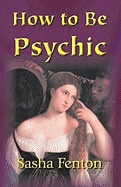
Sasha Fenton | HOW TO BE PSYCHIC : A PRACTICAL GUIDE TO PSYCHIC DEVELOPMENT : A Practical Guide To Psychic Development
SÅLD . Tyvärr är detta exemplar redan sålt. Se om vi har fler exemplar Eller lägg upp en aktiv sökning på finndinbok.nu: Lägg upp en sökning på finndinbok.nu Information om How To Be Psychic : A Practical Guide To Psychic Development av Sasha Fenton Förlagets information Sasha Fenton shows you how to explore the many means of becoming psychic without getting into dangerous or frightening situations · Sasha describes the various aspects of psychism and explains each one in depth, suggesting ways that you can experiment with these in a safe and controlled manner · Includes enjoyable, short and effective experiments that you can do for yourself or with the help of a friend · There are few anecdotes in this book that show how some of the psychic experiments work in real life By doing nothing more than picking up this book, you are proving that you not only have an interest in psychic matters but some measure of talent. There is a saying in the spiritual and psychic world that, when someone is ready to learn, a teacher will emerge, and in a way, this is what Sasha's books are all about, because they offer precisely the information that the seeker wants. This book covers such things as visualisation and crystal gazing, along with meditation and training, but also quick ways of opening the mind and heart to psychic experience by means of dowsing and reading Tarot cards. Sasha doesn't shy away from the weirder aspect of psychism, such as past lives and near death experiences, ghosts and séances, but she does advise the reader of those things that are best left alone. Data om boken Bindning: Häftad. 8:o (140x218 mm) År: Utg. 2009. Omfång: 160 s. ISBN: 9781903065259. Språk: Engelska Författare: Sasha Fenton Titel: How To Be Psychic : A Practical Guide To Psychic Development Undertitel: A Practical Guide To Psychic Development Förlag: Zambezi Publishing Ltd Artikelnr: 183099232 How To Be Psychic : A Practical Guide To Psychic Development av Sasha Fenton hittar du under genren Parapsykologi & psykiska fenomen inom Ande, kropp & själ i kategorin Medicin & hälsa . Hitta fler liknande böcker: Medicin & hälsa Ande, kropp & själ Parapsykologi & psykiska fenomen Sök fler exemplar av denna bok Fler böcker av Sasha Fenton
Brand: Zambezi Publishing Ltd
Category: Arts & Entertainment > Hobbies & Creative Arts > Arts & Crafts > Art & Crafting Materials > Raw Candle Wax > Paraffin